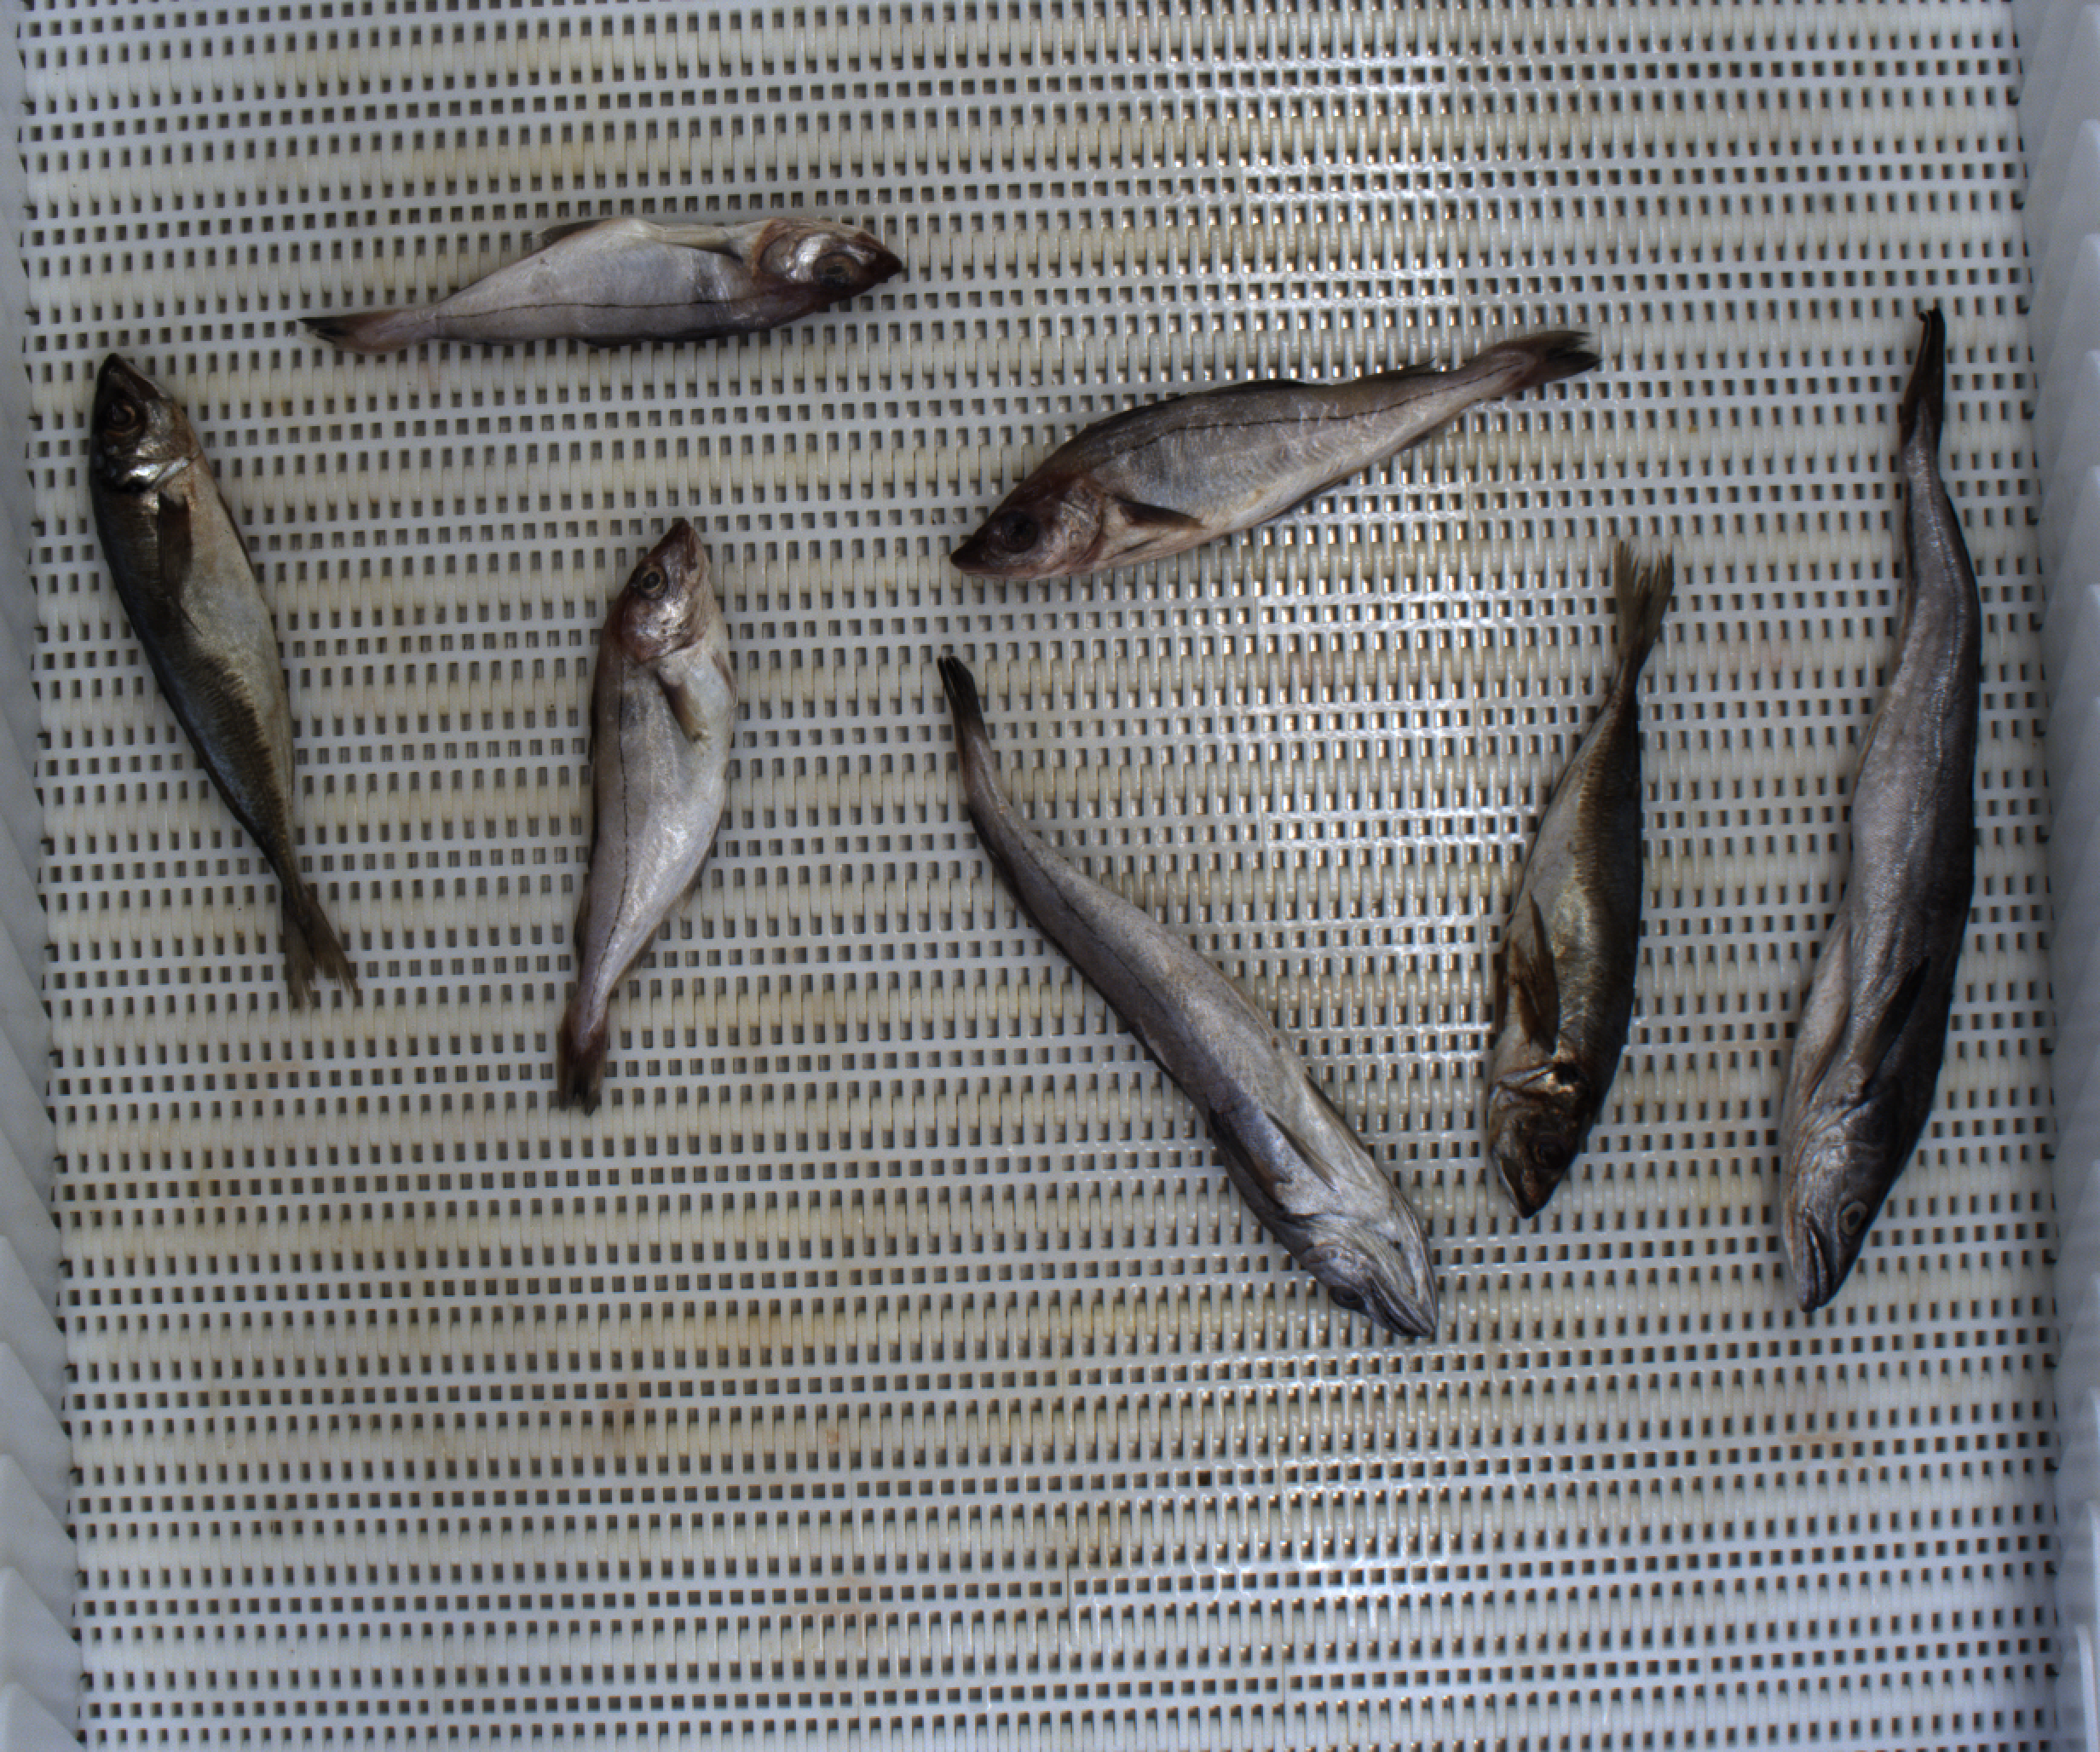
Total fish: 7
Cod: 0
Haddock: 3
Whiting: 0
Hake: 2
Horse mackerel: 2
Saithe: 0
Other: 0